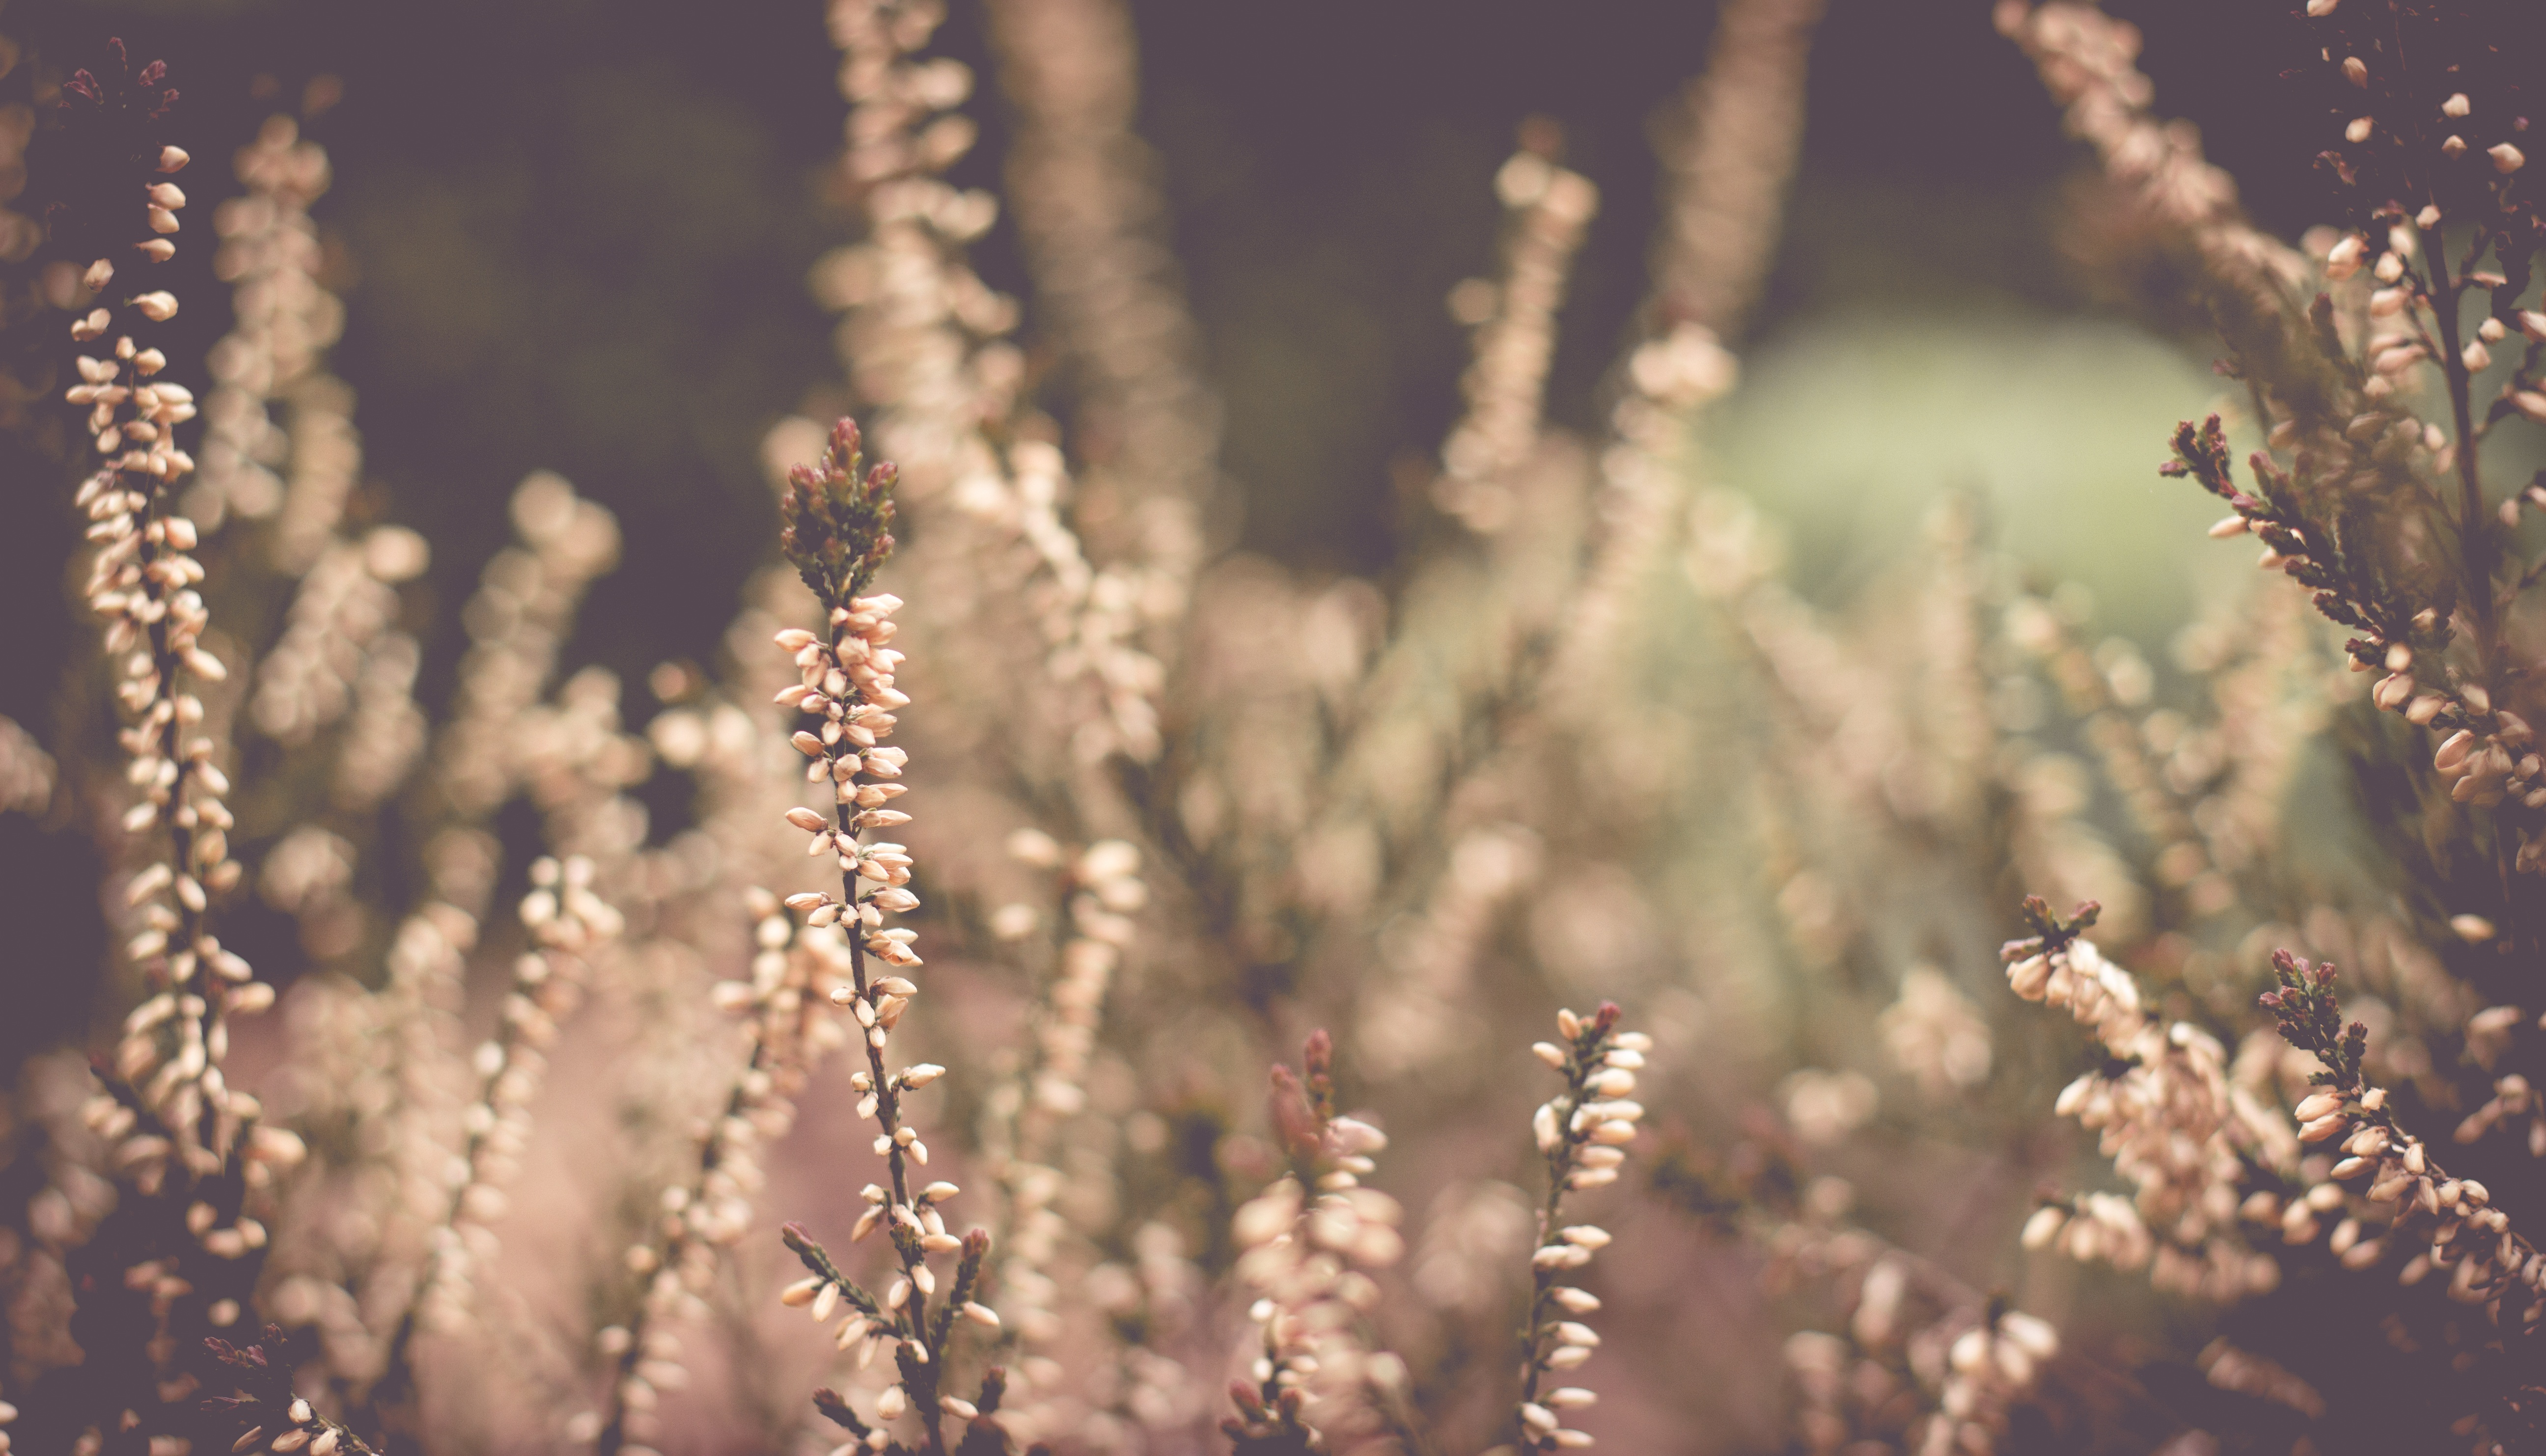
tree, nature, grass, branch, blossom, winter, plant, photography, sunlight, leaf, flower, bloom, frost, bush, spring, autumn, garden, pink, flora, season, twig, close up, aesthetic, lilac, moisture, macro photography, grass family, plant stem, woody plant